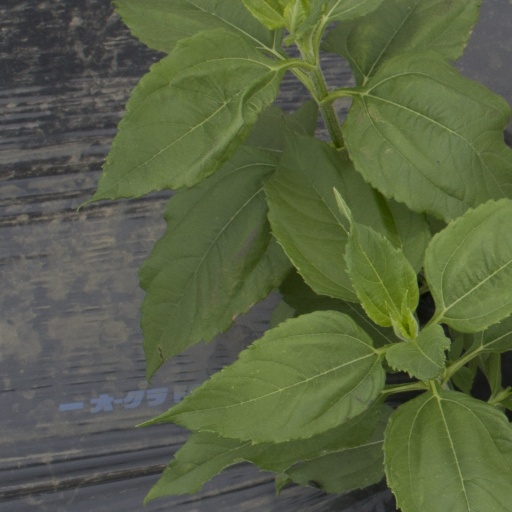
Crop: Jerusalem artichoke